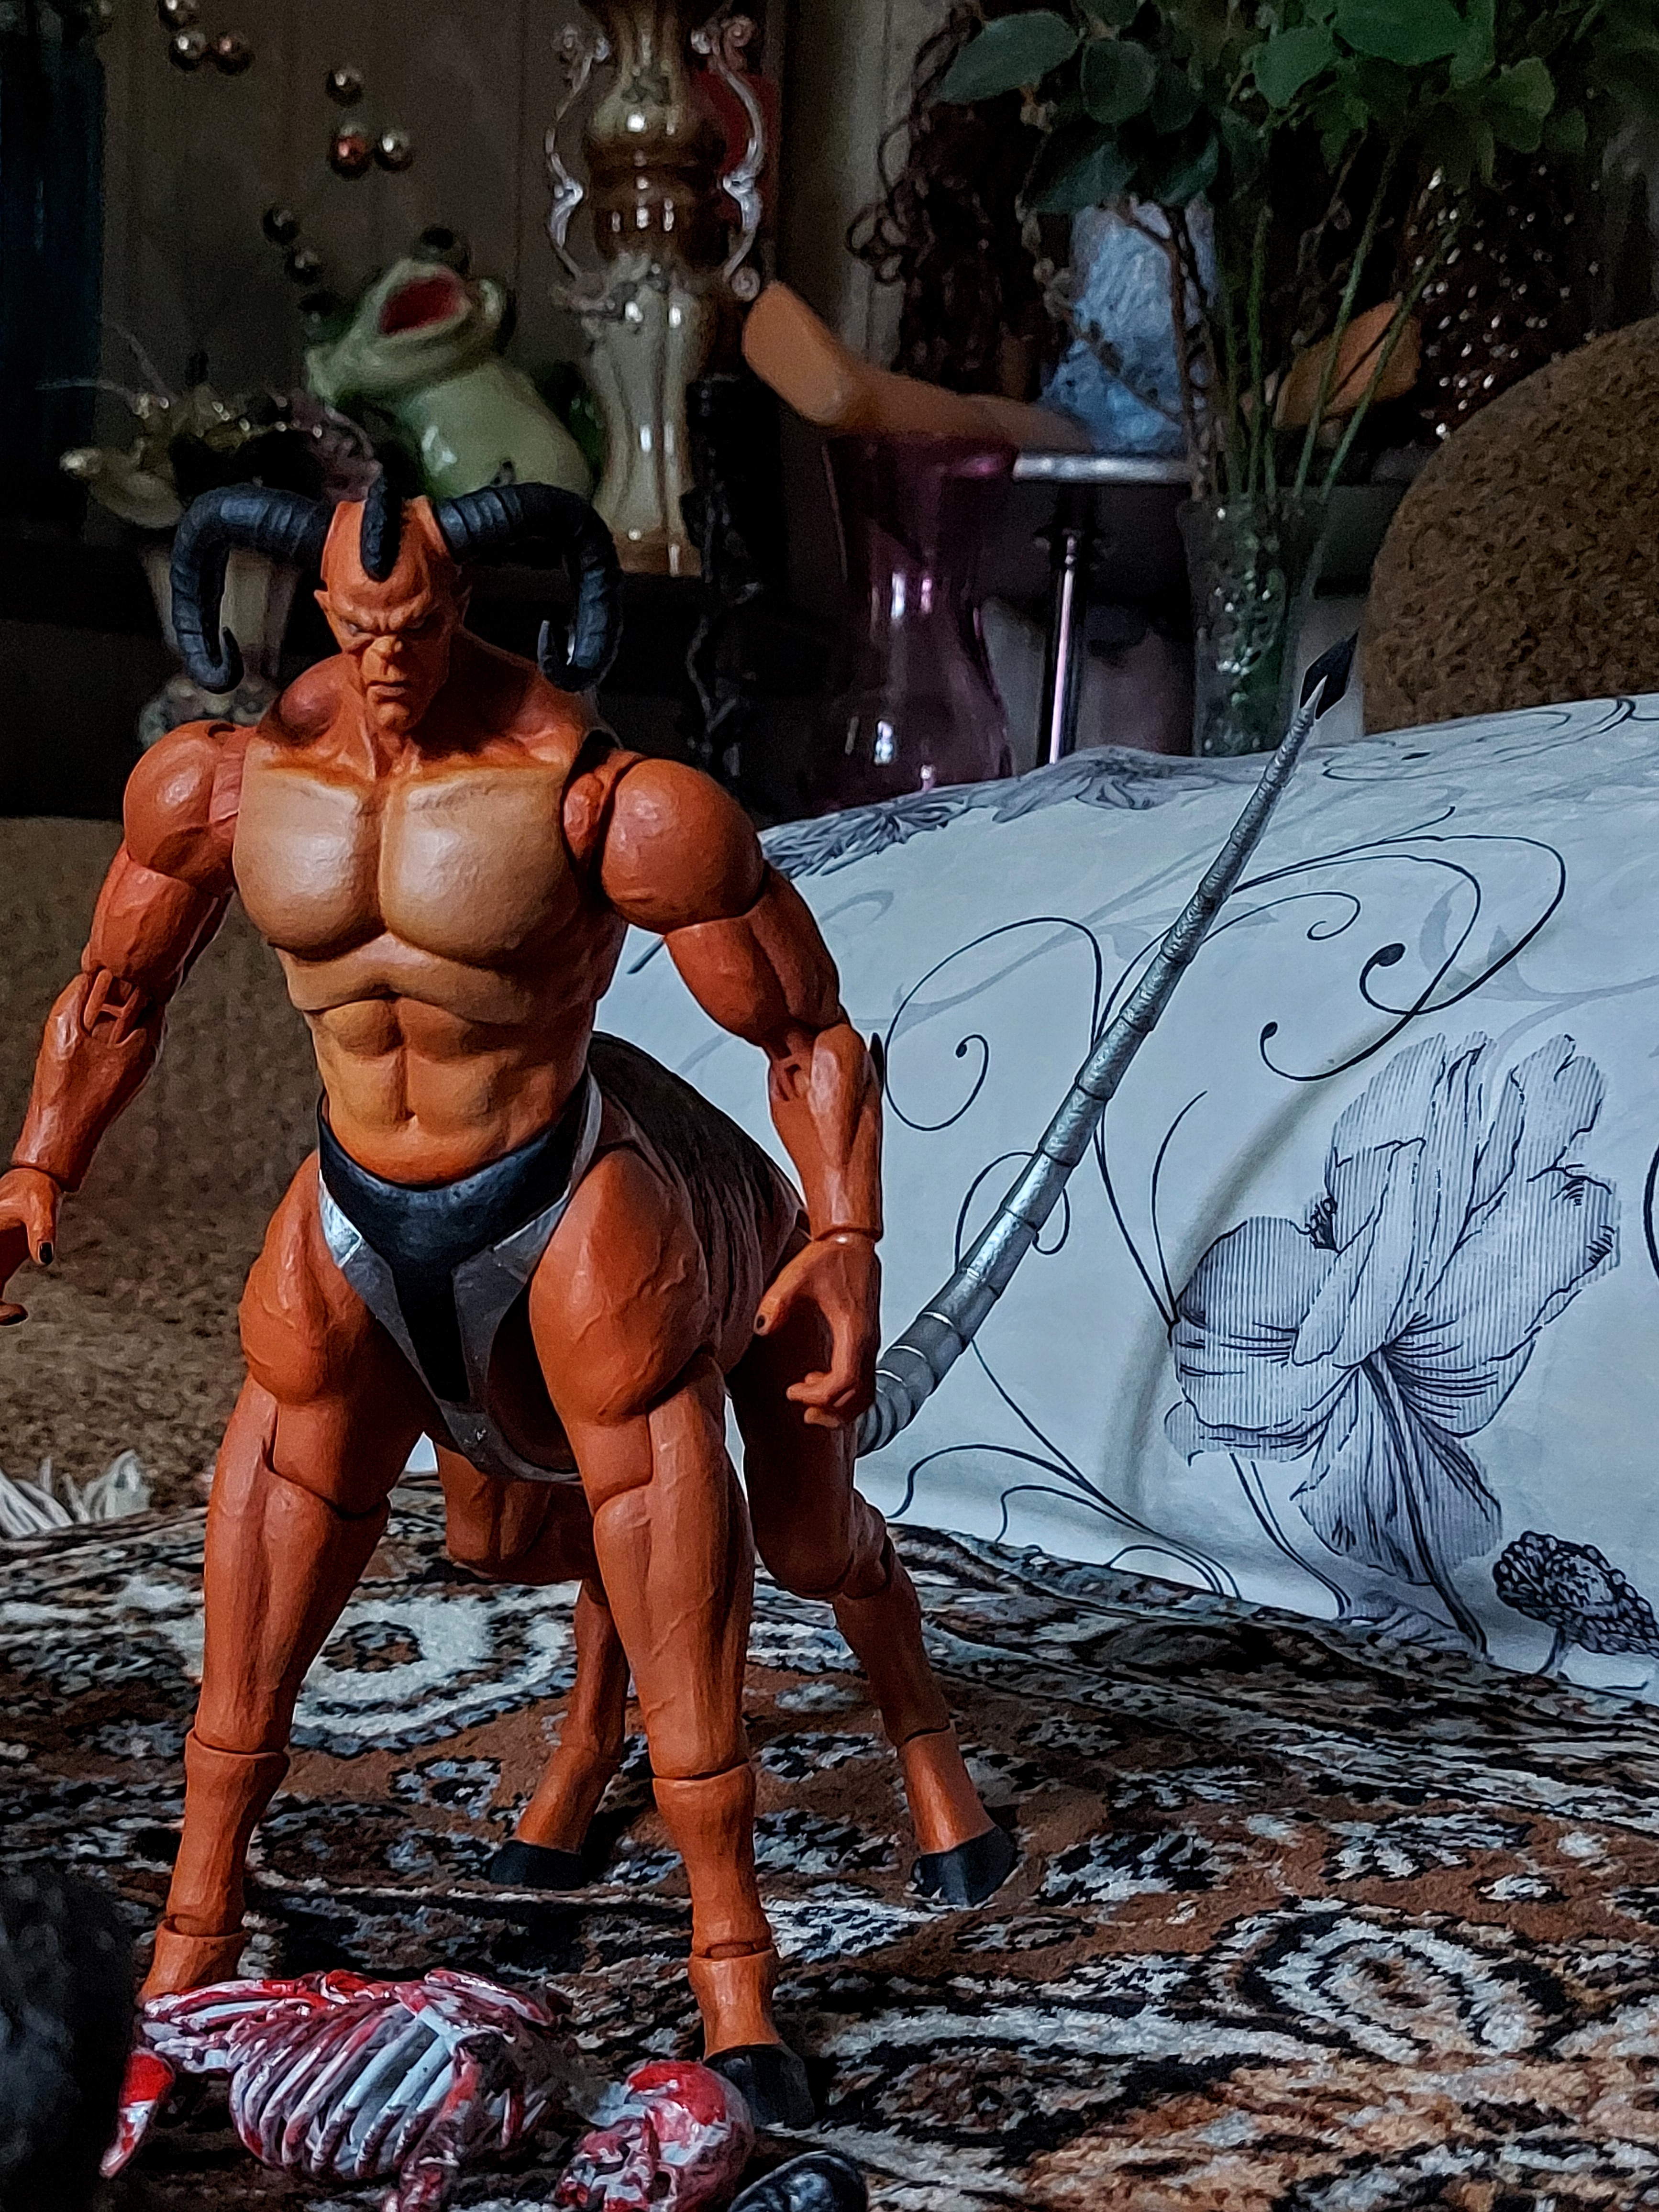
Shokan, storm, collectibles, warrior, fighter, action, figure, art, thigh, bodybuilder, toy, chest, Barechested, cg artwork, human leg, underpants, event, undergarment, bodybuilding, illustration, painting, shorts, abdomen, leisure, fictional character, fiction, visual arts, carmine, flesh, action figure, armour, metal, costume, briefs, vacation, physical fitness, superhero, drawing, fun, competition event